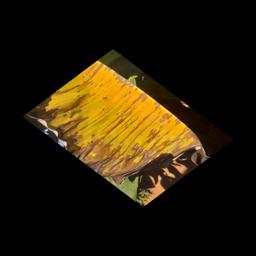
Label: MALBHOG LEAF